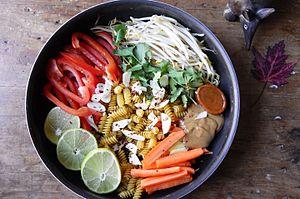
Avant cuisson, mettre tout les ingrédient dans la casserole
Les pâtes alimentaires sont des aliments fabriqués à partir d'un mélange pétri de farine, de semoule de blé dur, d'épeautre, de blé noir, de riz, de maïs ou d'autres types de céréales, d'eau et parfois d'œuf et de sel. « Les pâtes » peuvent également désigner les plats dont les pâtes sont l'ingrédient principal, servies avec de la sauce ou des assaisonnements.